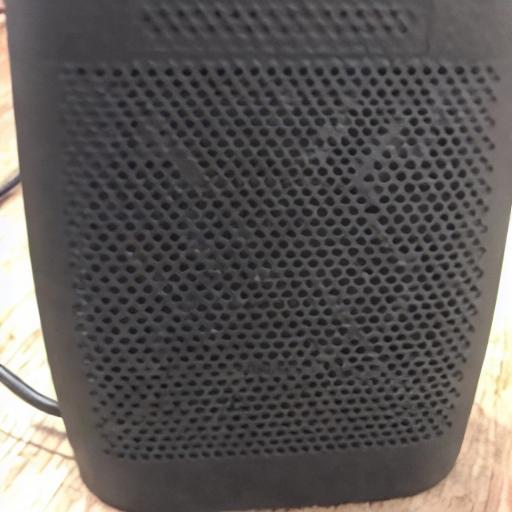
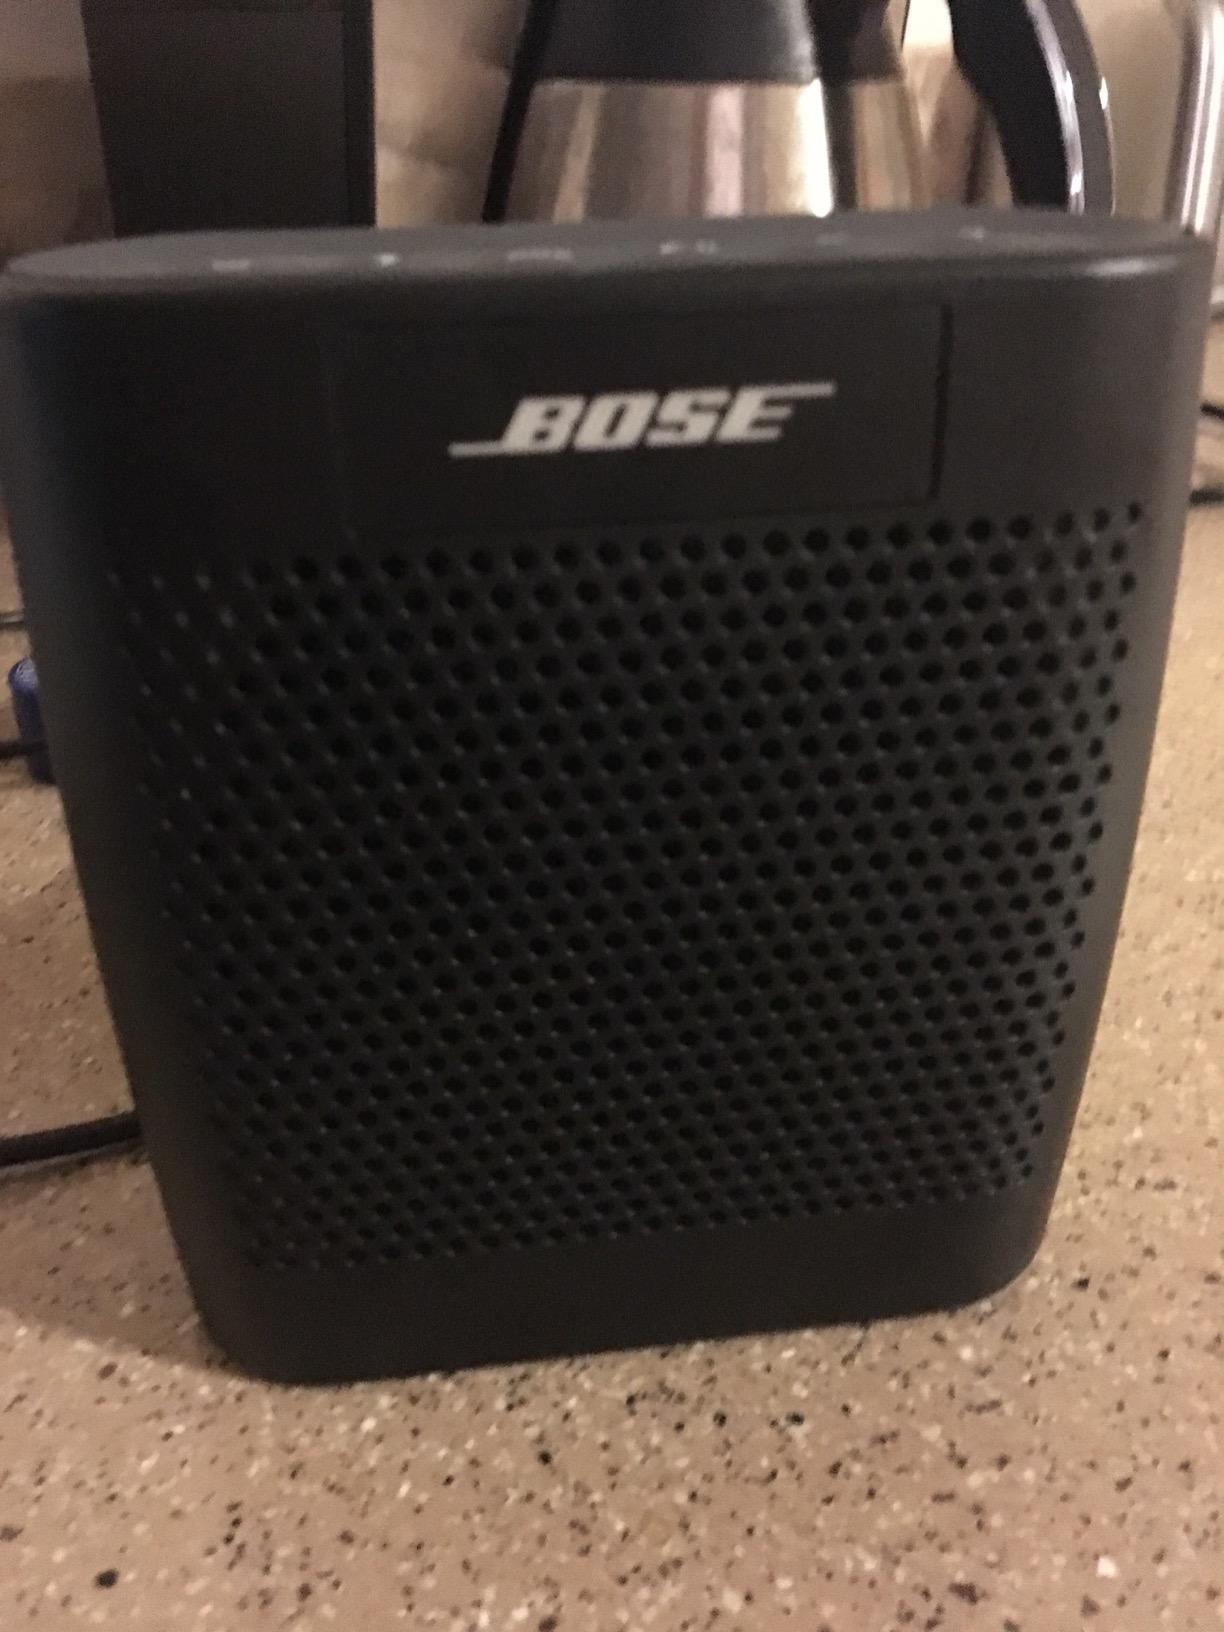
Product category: speaker
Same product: no